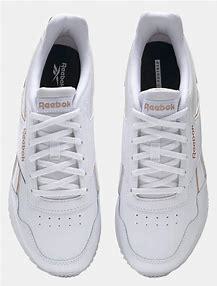
Brand: Reebok
Model: Royal Glide Ripple